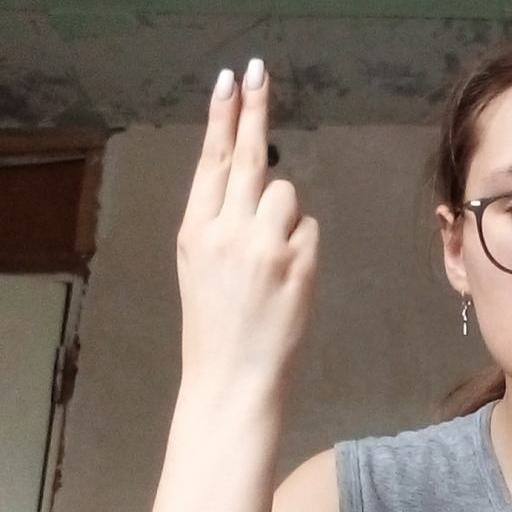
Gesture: two_up_inverted